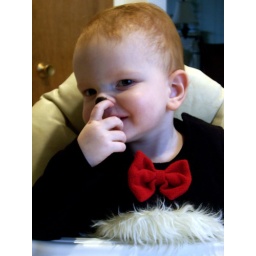
Irritated by the black stuff on his nose...didn't even make it out of the house with it.